Question: Please indicate a possible affordance area of the boxing_punching_bag that can be used for striking
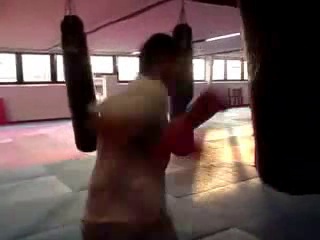
Answer: [237.5, 3, 318.5, 198]